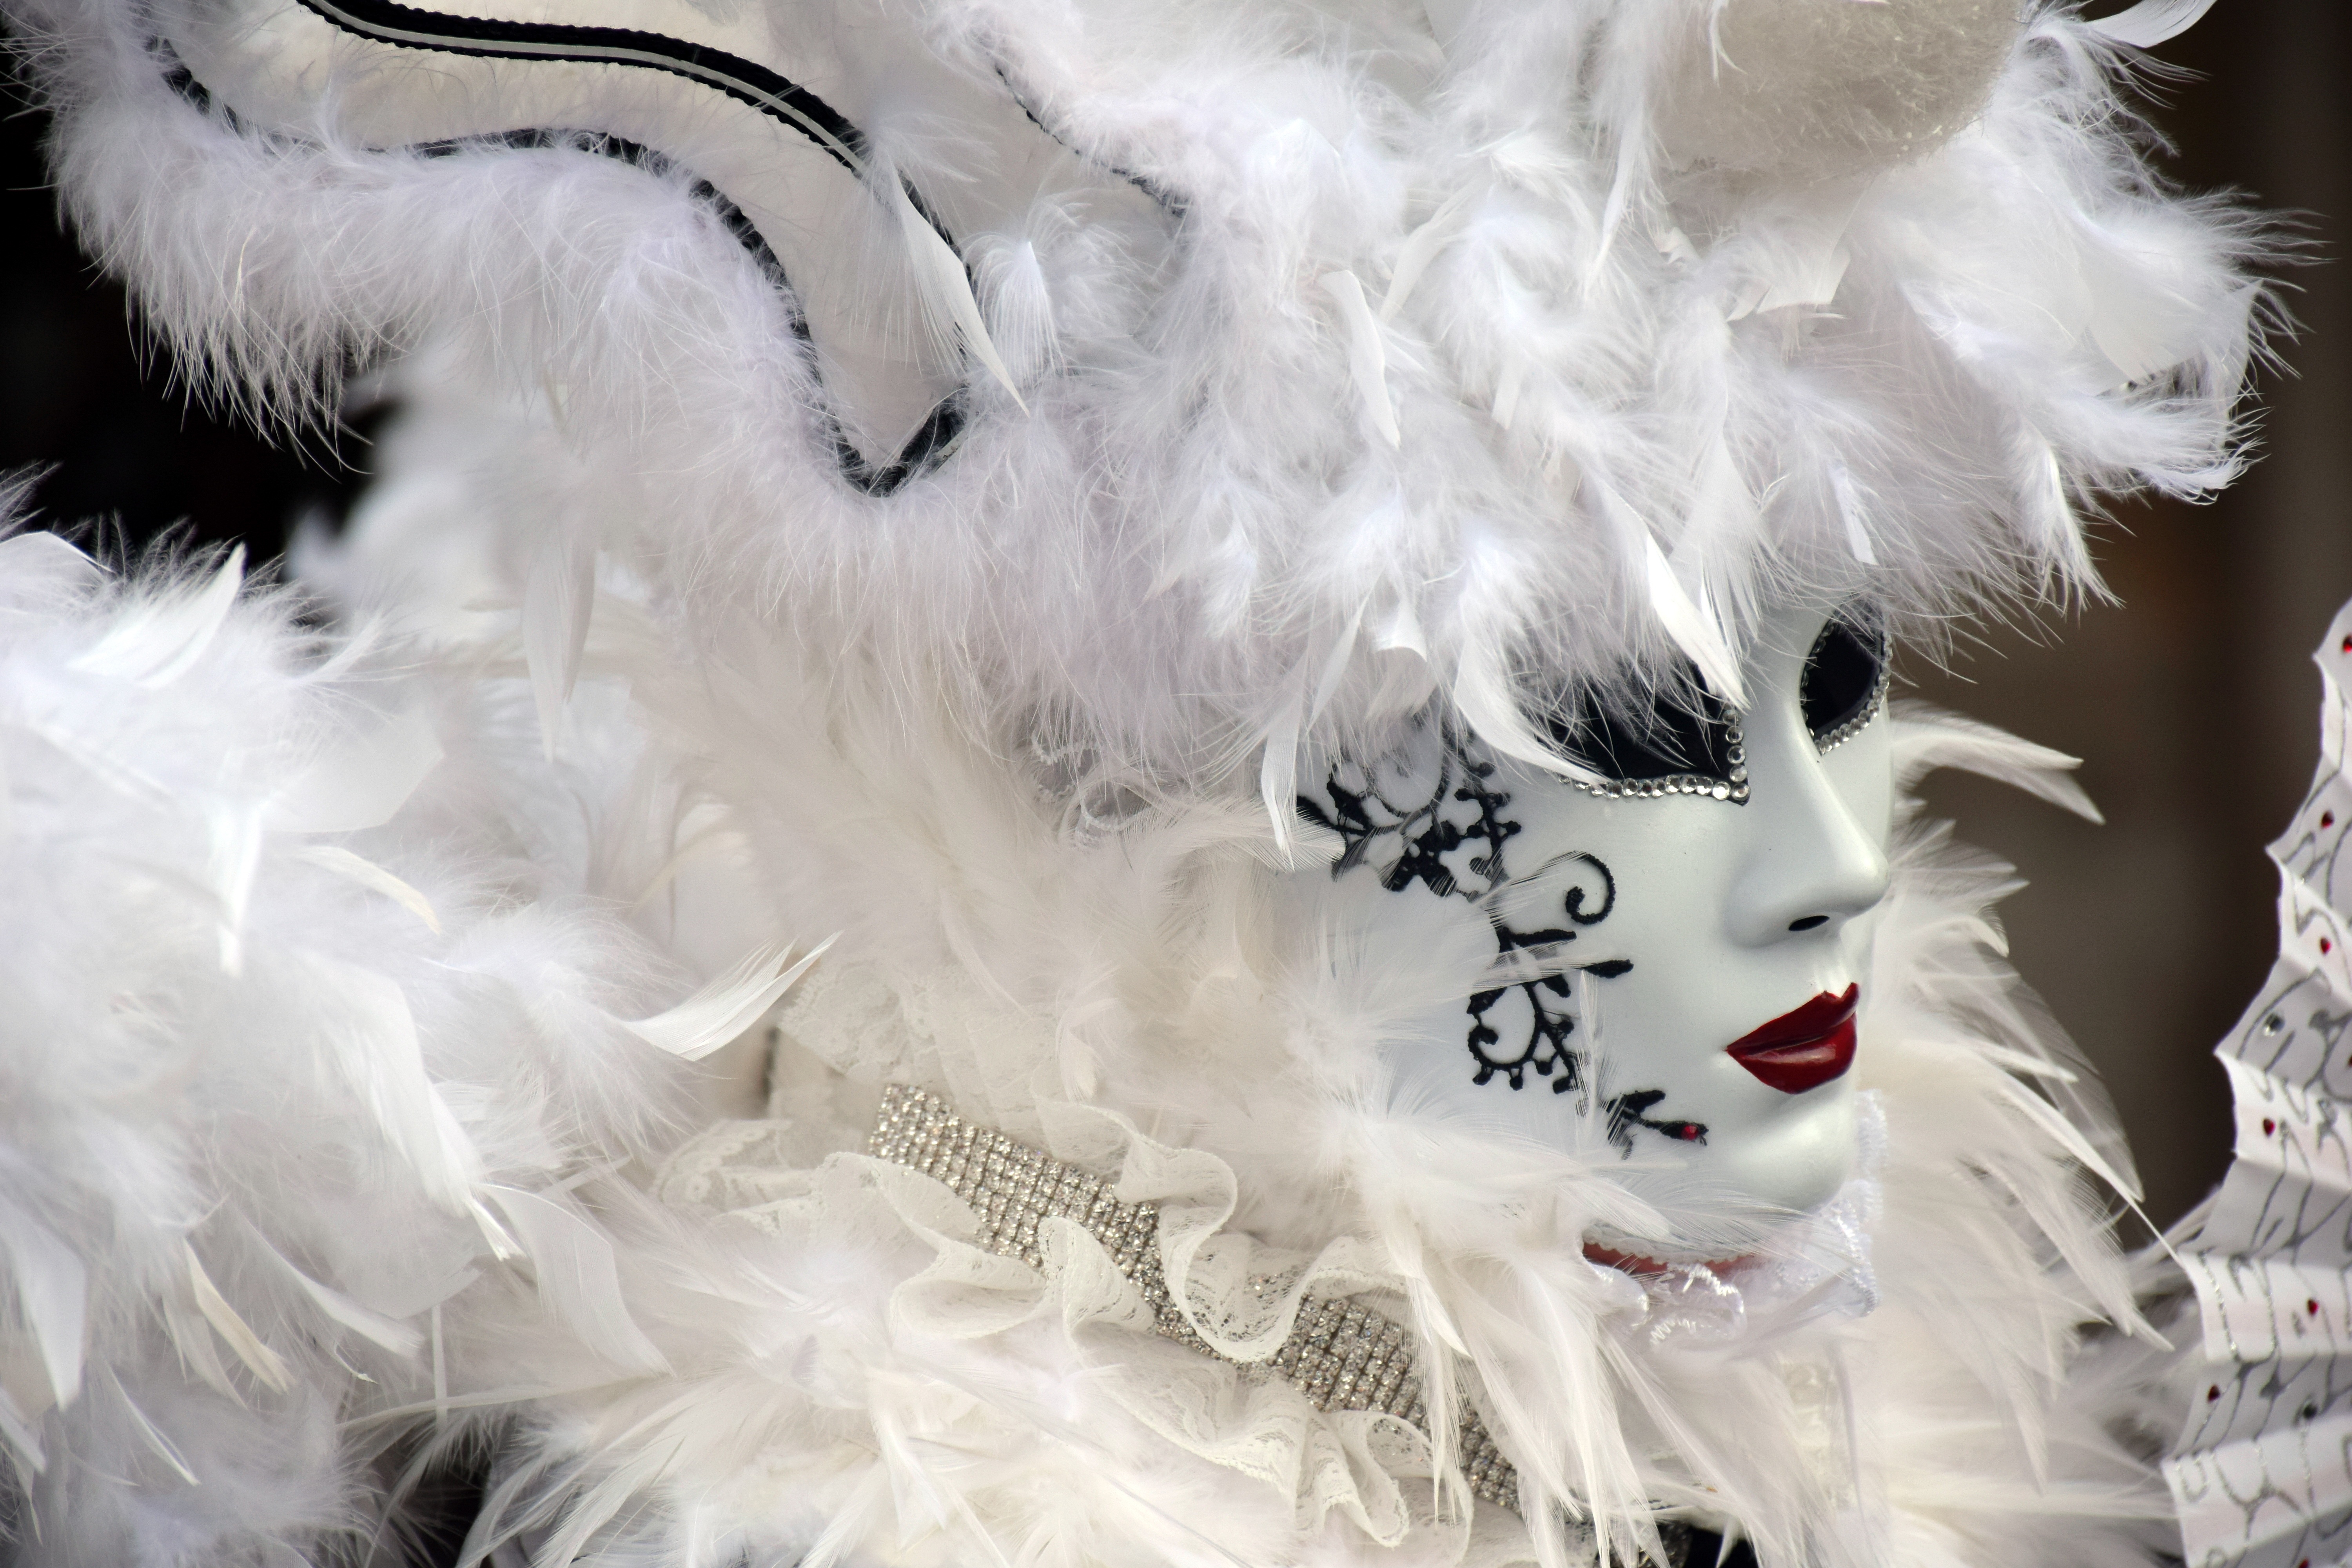
wing, white, celebration, europe, mystery, fur, carnival, italy, venice, clothing, face, festival, mask, party, culture, costume, masquerade, italian, traditional, elegance, carnevale, venetian